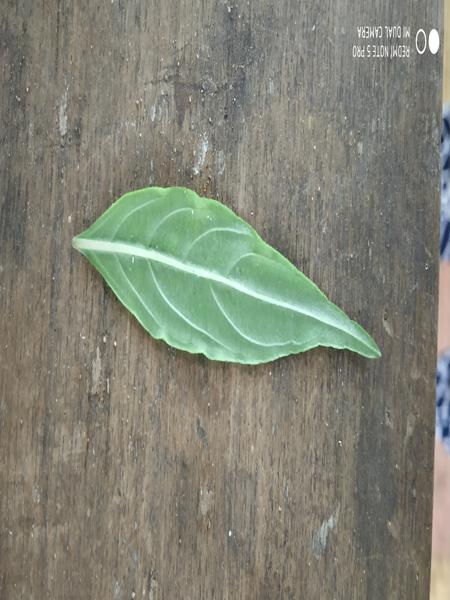
Plant: Nelavembu